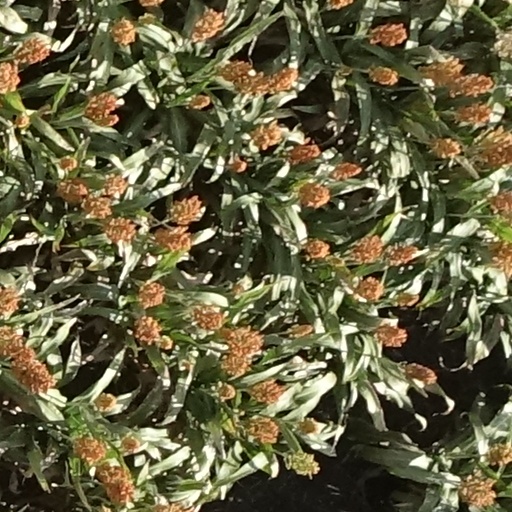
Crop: sorghum